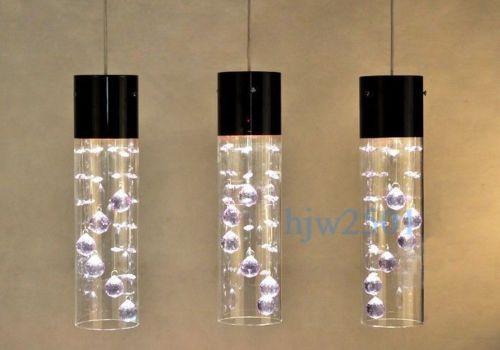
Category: lamp